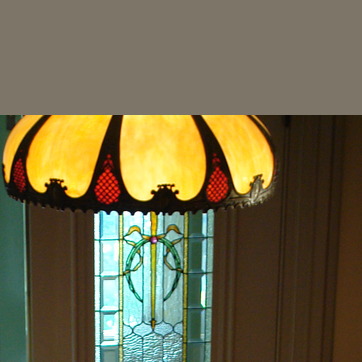
Material: glass